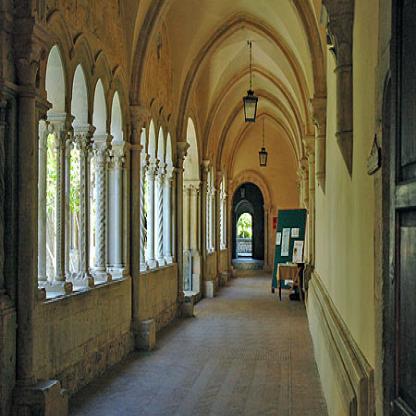
Scene: Indoor